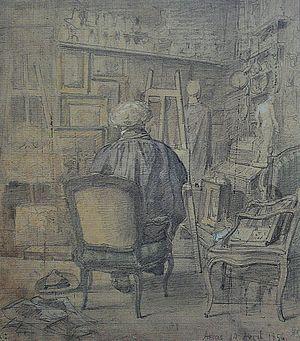
Alfred Robaut, né à Douai le 20 mai 1830, mort à Fontenay-sous-Bois le 8 avril 1909, est un dessinateur et graveur français.